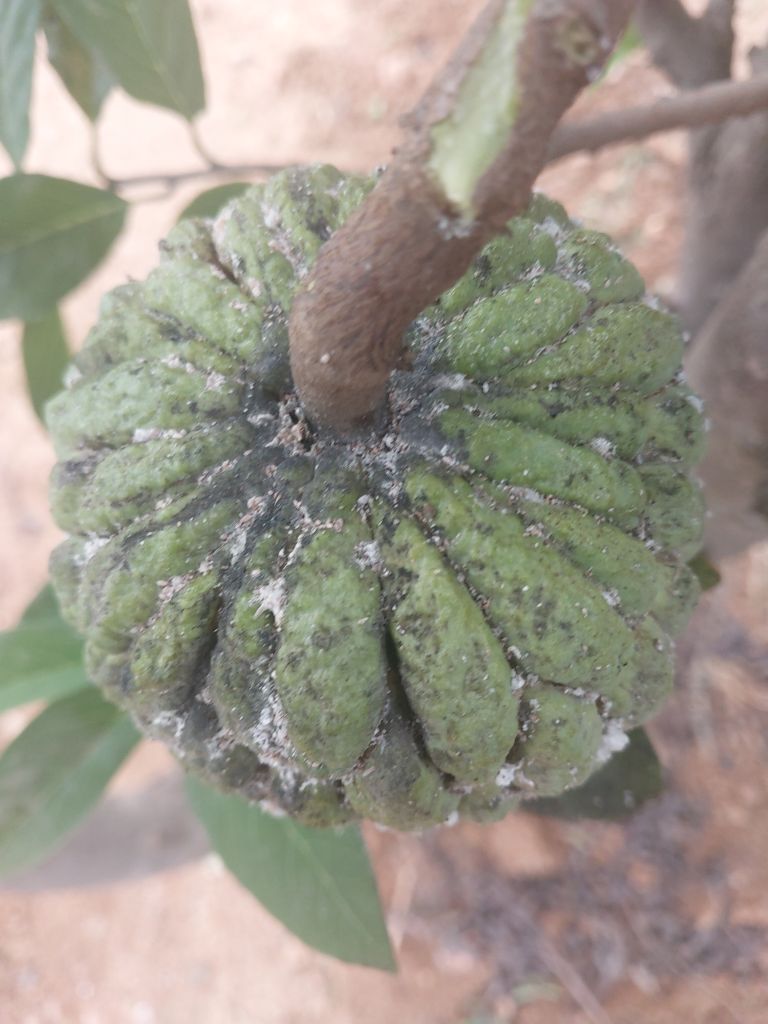
Disease label: Blank Canker